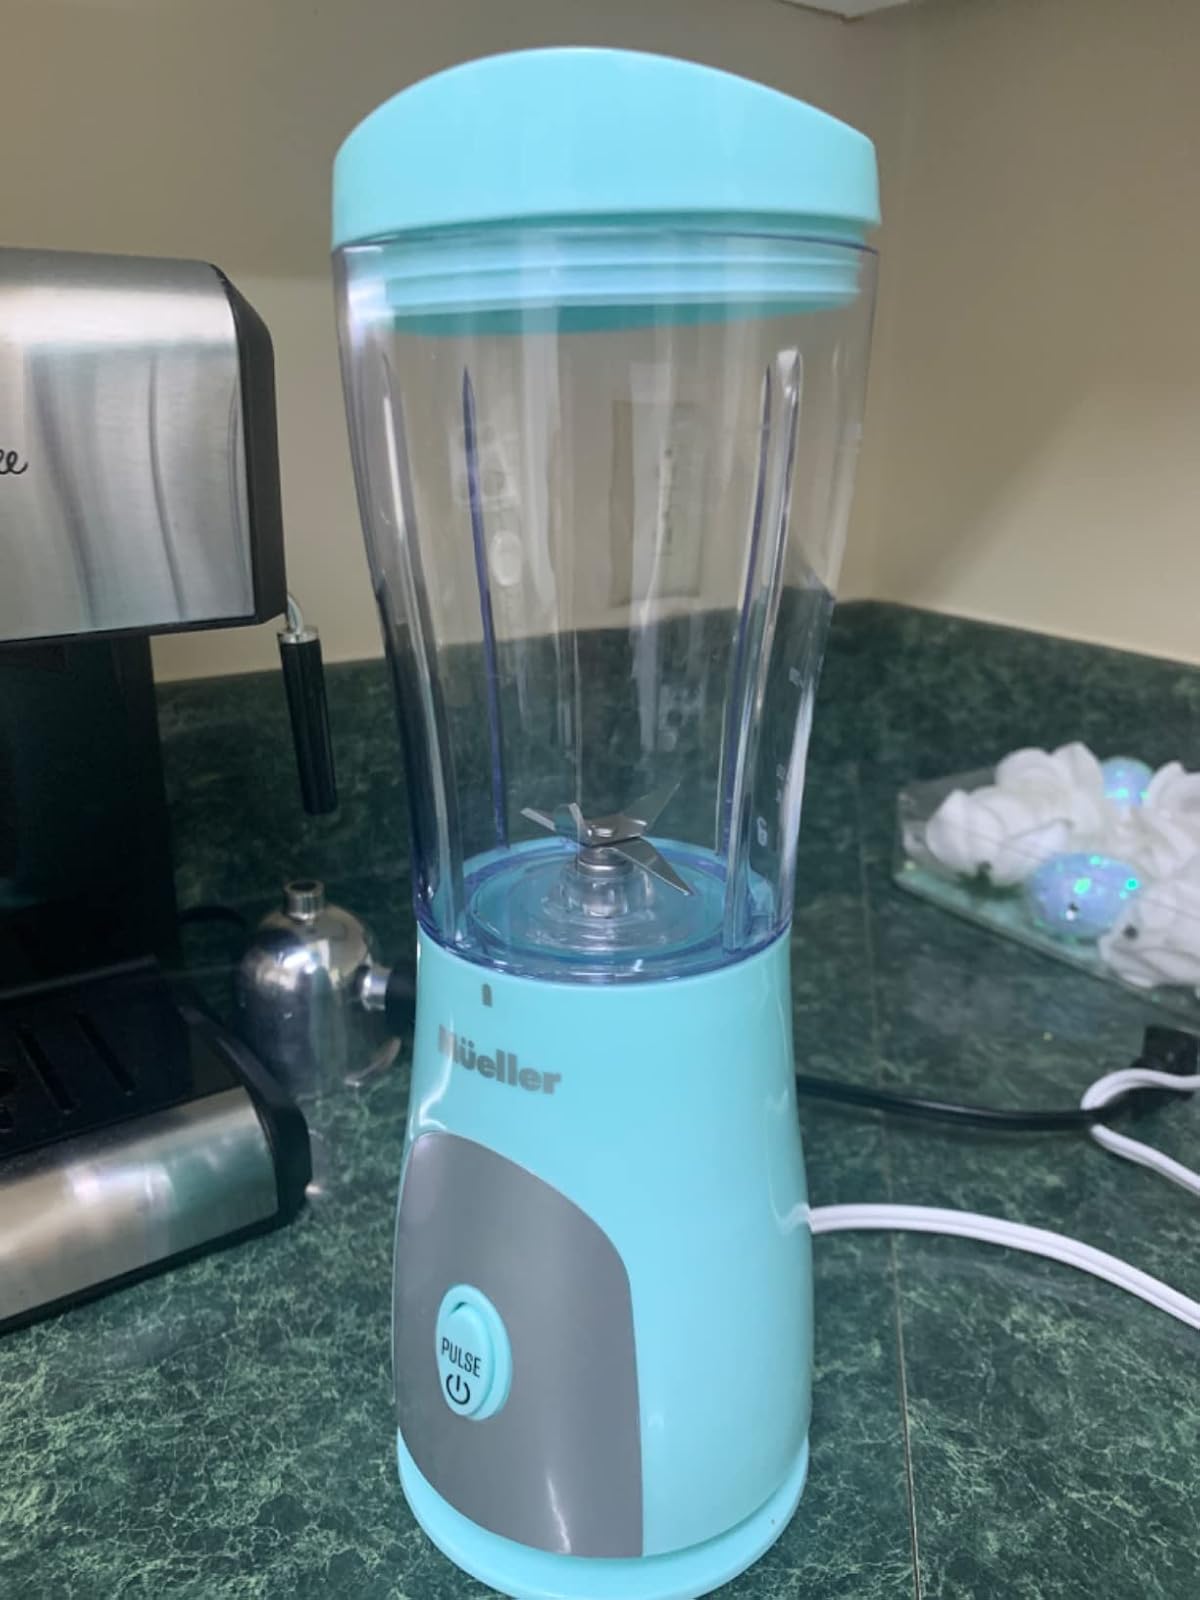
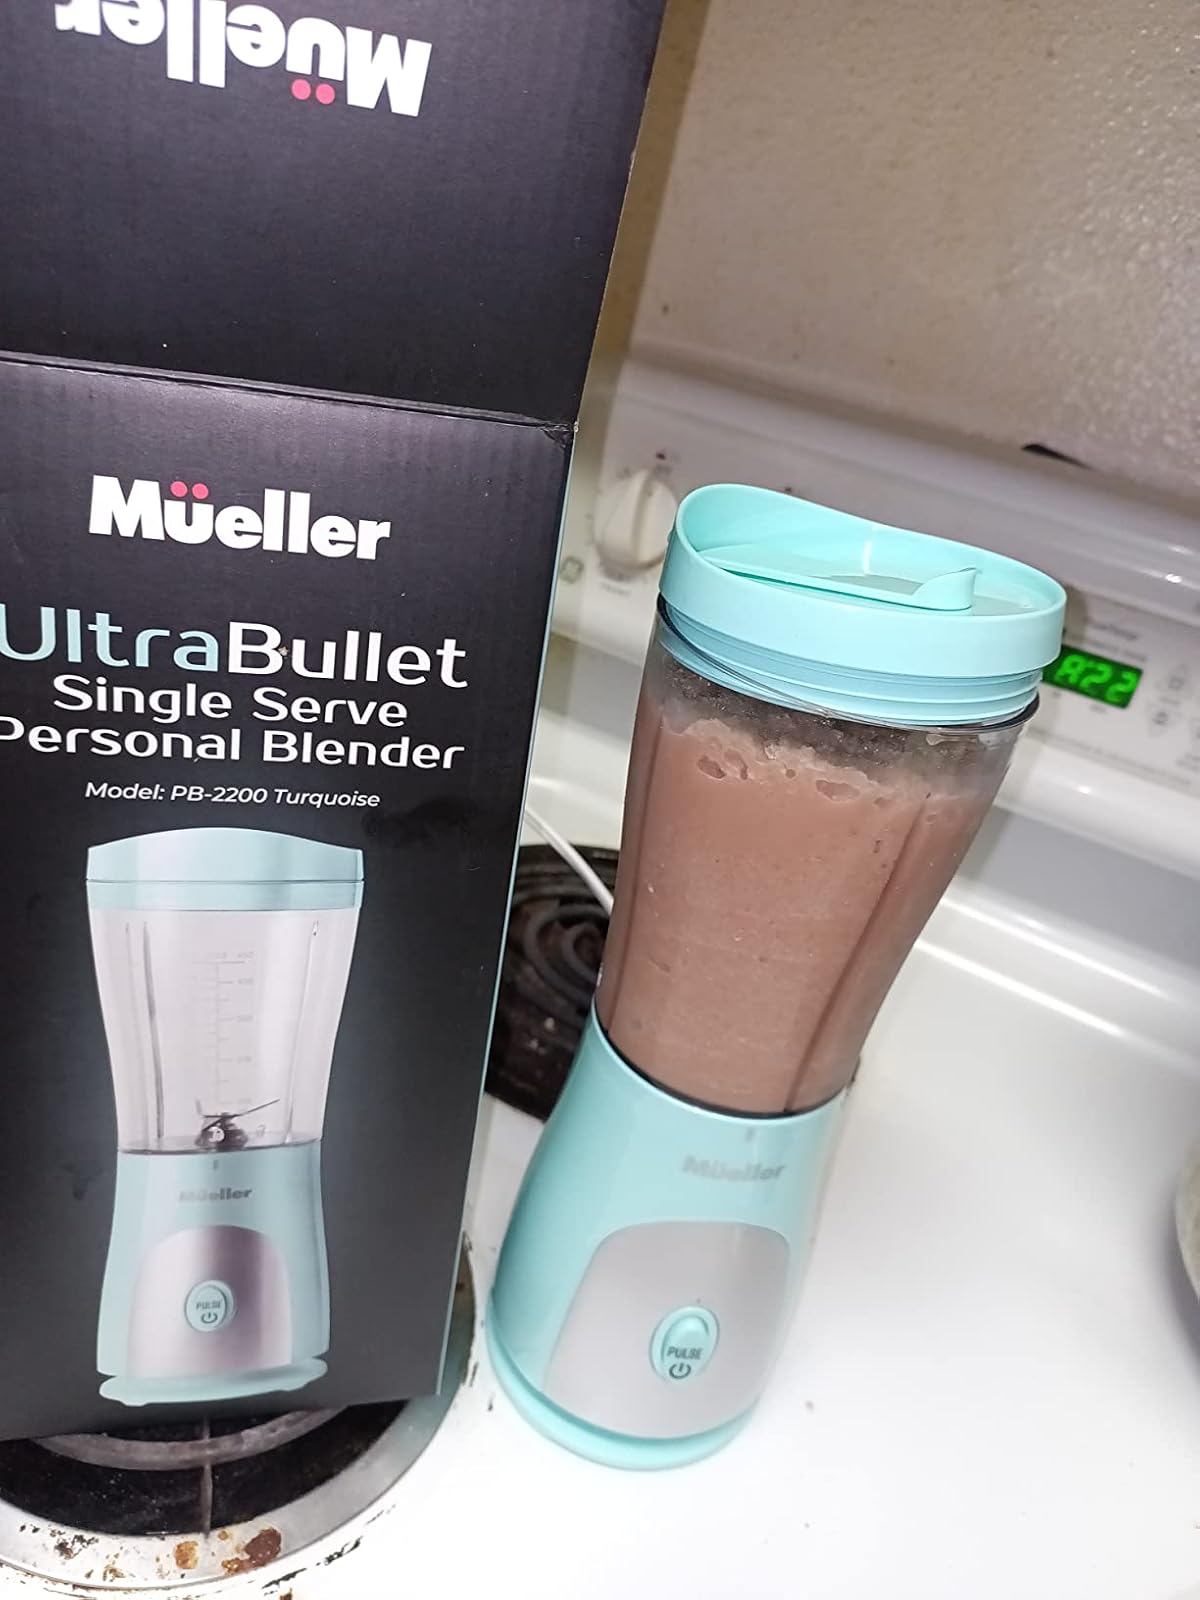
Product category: items_blender
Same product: yes